Letlive

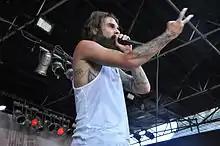
Lead vocalist Jason Butler performing at 2014's Summerblast Festival

On February 10, 2015, Jean Nascimento left the band for unknown reasons. In light of his departure, Kenji Chan, former live guitarist for Bruno Mars and former member of Ryan and Jeff's previous band, Best Interest, acted as the band's touring guitarist.